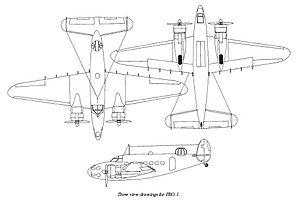
Le Lockheed Hudson est un avion multirôle américain de la Seconde Guerre mondiale, extrapolé du Lockheed L-14 Super Electra, utilisé également par le Royaume-Uni.